Total Nonstop Action Wrestling

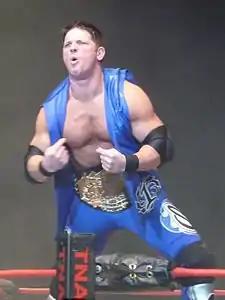
AJ Styles was considered "the cornerstone of the company" during the late 2000s, as well as being TNA's first Grand Slam Champion.

In May 2004, TNA introduced its second weekly television program, "Impact!" (stylized as "iMPACT!"), produced at Soundstage 21, nicknamed the "Impact Zone", at Universal Studios Florida and broadcast on Fox Sports Net (FSN). With the show's première, TNA introduced a six-sided wrestling ring, the implementation of the "Fox Box" displaying competitors and timekeeping for the match and a generally more sports-like style than the sports entertainment style exemplified by WWE.